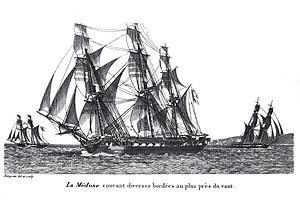
La famille Ponée est une ancienne famille de Normandie, originaire de Granville, qui compte parmi ses ancêtres des marins Poissiroi et corsaires et qui a donné à la France plusieurs officiers de marine et capitaines de navires.
La Méduse est une frégate française qui fait naufrage le 2 juillet 1816 au large des côtes de l'actuelle Mauritanie, entraînant la mort de 160 personnes, dont 147 abandonnées sur un radeau de fortune. Ce naufrage cause un scandale retentissant en France au début de la Restauration. Il est illustré par un tableau célèbre de Théodore Géricault exposé en 1819 : Le Radeau de La Méduse.